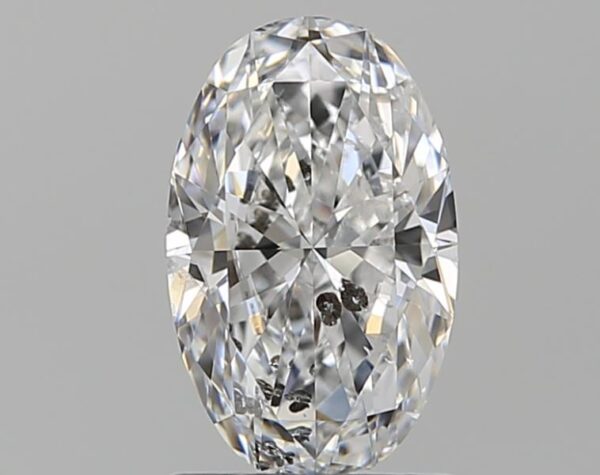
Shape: oval
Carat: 1.02
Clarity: SI2
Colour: E
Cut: EX
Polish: EX
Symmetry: EX
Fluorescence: N
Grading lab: IGI
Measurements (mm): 8.64 x 5.41 x 3.21